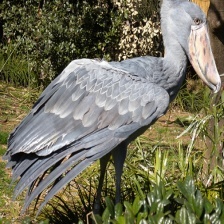
Species: SHOEBILL
Scientific name: BALAENICEPS REX